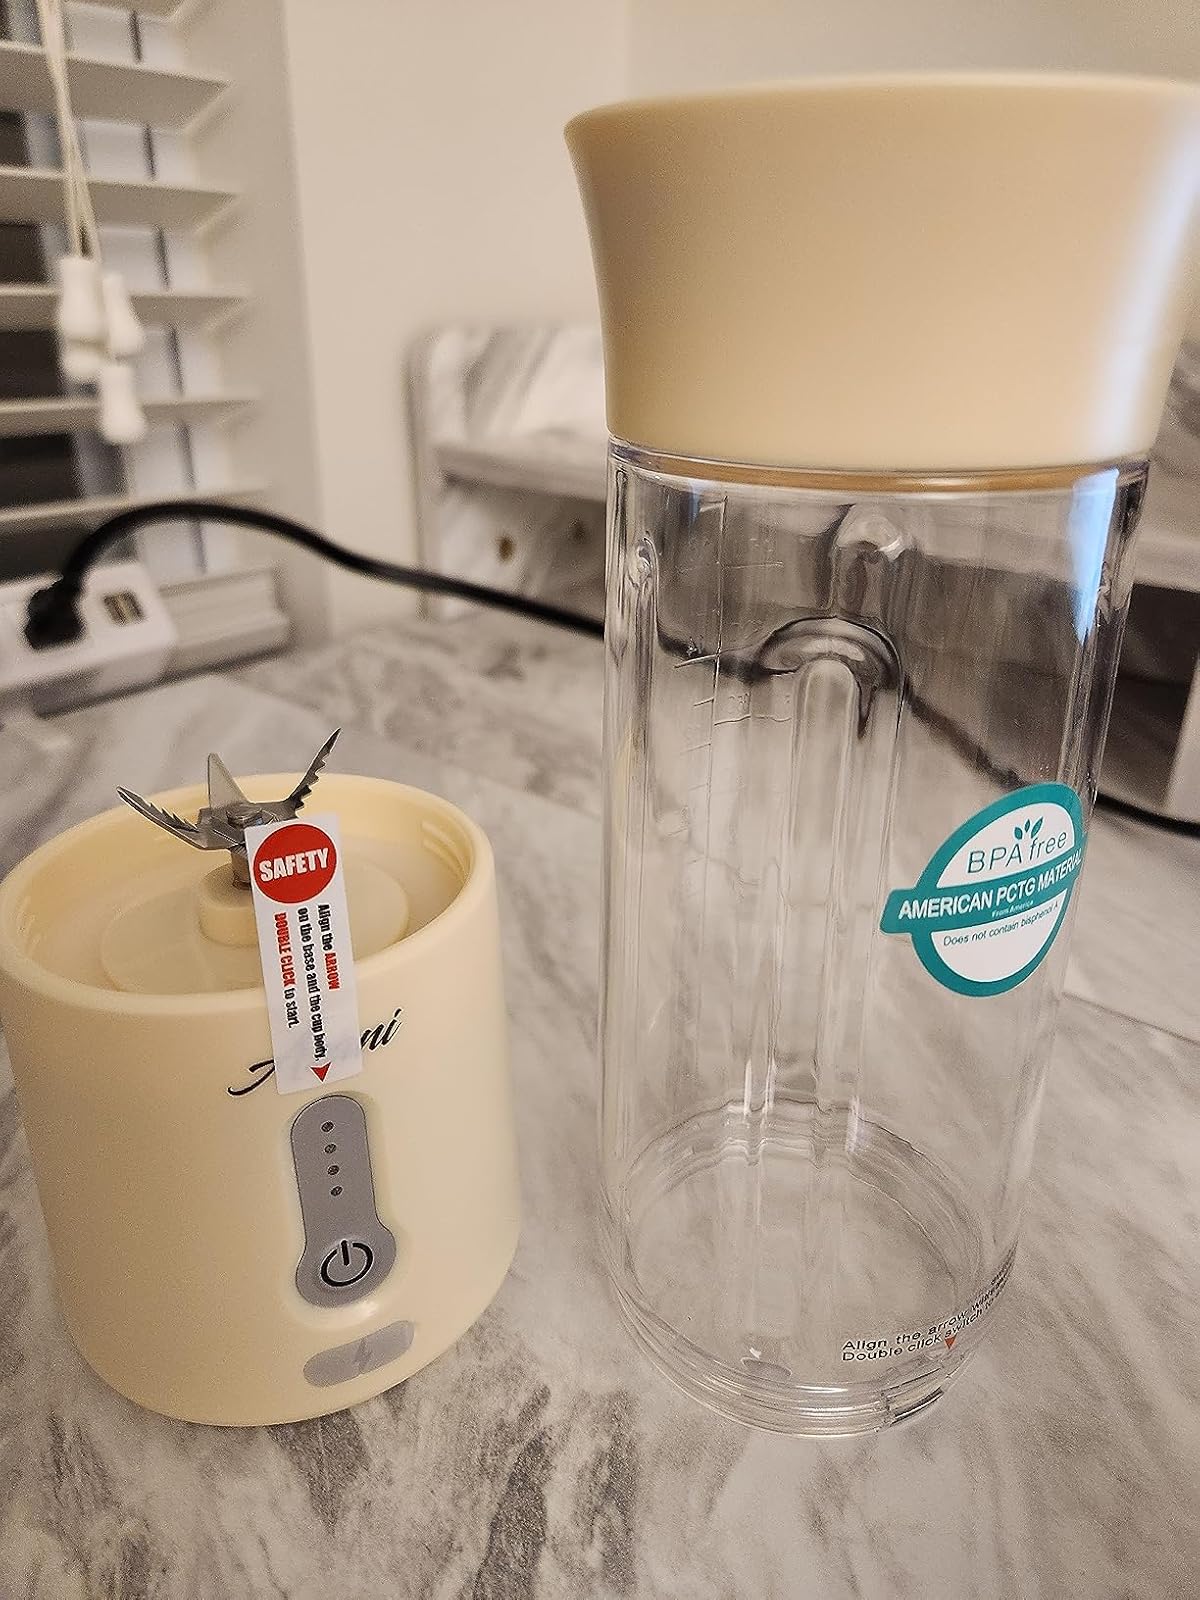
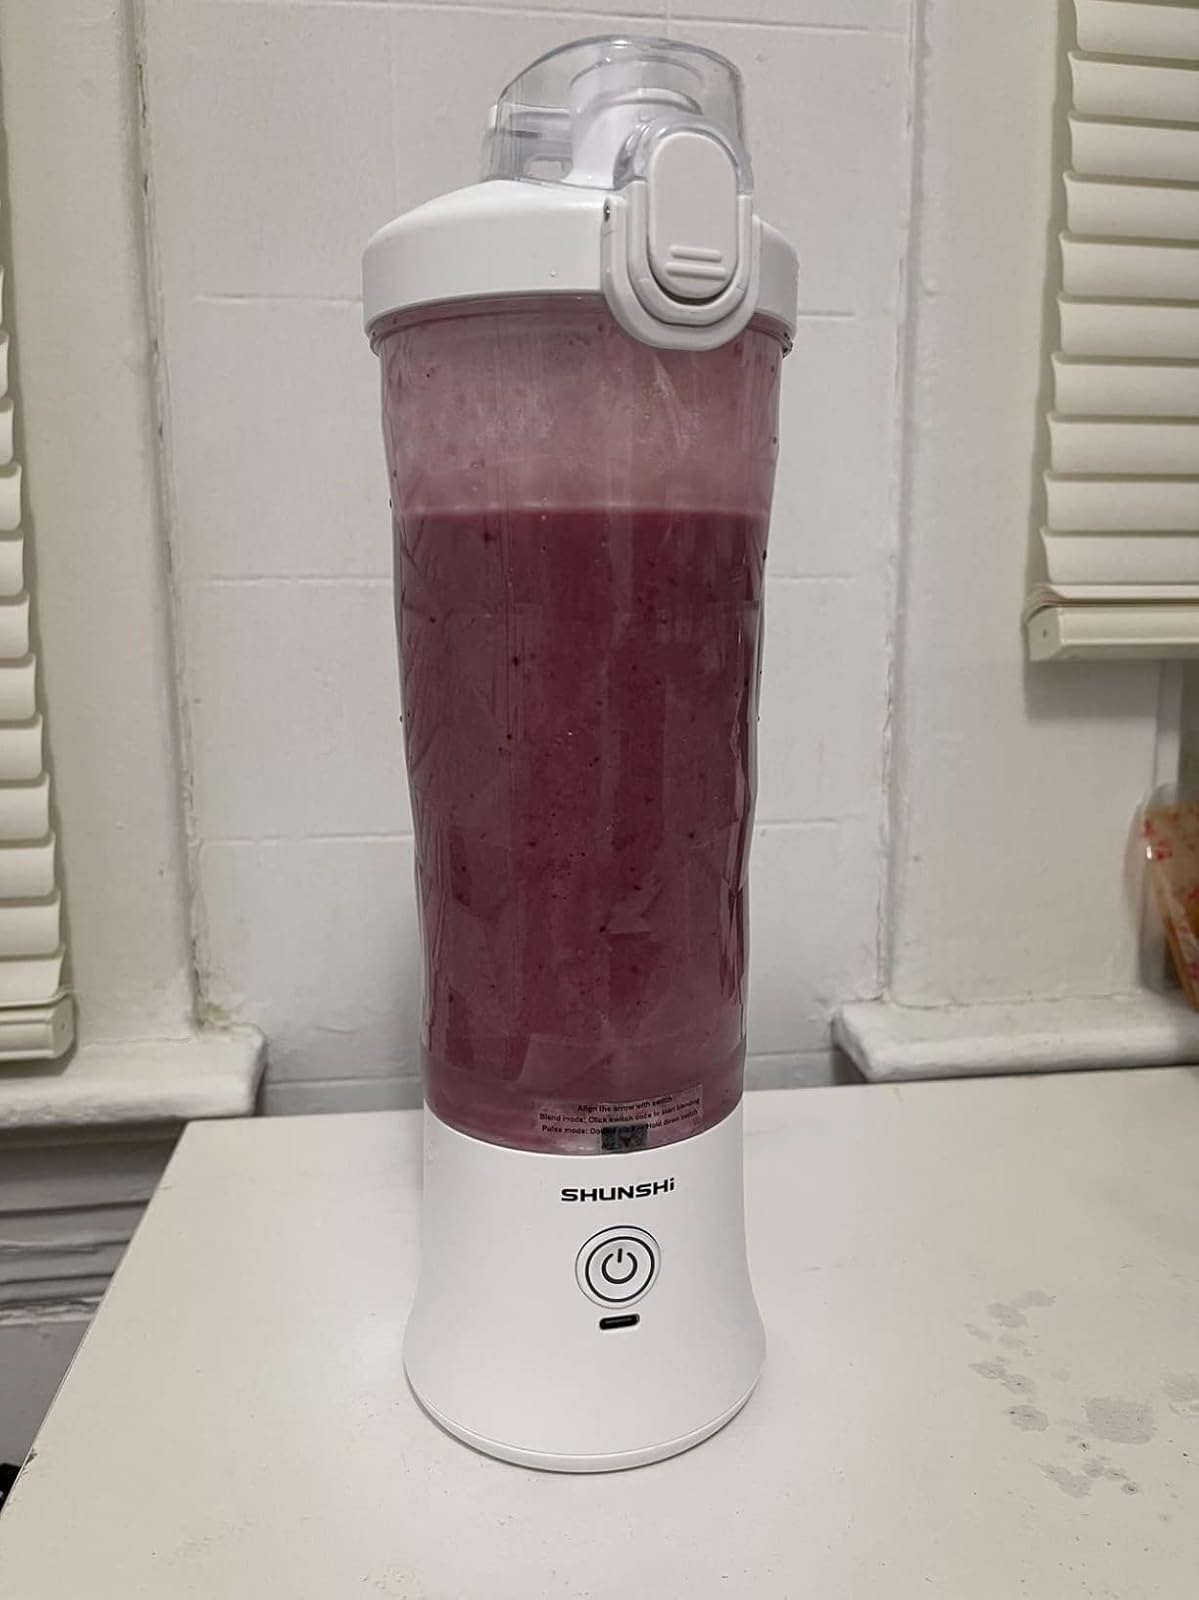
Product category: items_blender
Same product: no